Tornadoes of 2017

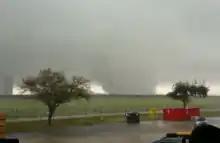
The EF3 New Orleans tornado in the Michoud area of New Orleans East.

In the pre-dawn hours of January 21, a complex of strong thunderstorms affected the Gulf Coast states, where the SPC had issued an Enhanced risk of severe weather. The possibility of discrete cells forming ahead of this complex was mentioned, and one such cell led to the formation of a large and destructive EF3 tornado from 09:35 UTC to 10:13 UTC across Lamar, Forrest, and Perry counties in Mississippi. Traveling along a 31.3-mile (50.4 km) path, the EF3 heavily affected sections of Hattiesburg, where 4 deaths occurred. Later that day, a Moderate risk was issued across portions of southern Arkansas, northeastern Louisiana, and western Mississippi. Although the risk area was issued explicitly for the threat of large hail, several tornadoes were assessed to have touched down, including two EF2 tornadoes that impacted areas east of Plain Dealing and Natchez, Louisiana. During the early morning hours of January 22, a devastating EF3 tornado impacted portions of Brooks, Cook, and Berrien counties—most notably in areas around Adel—killing 11 people.